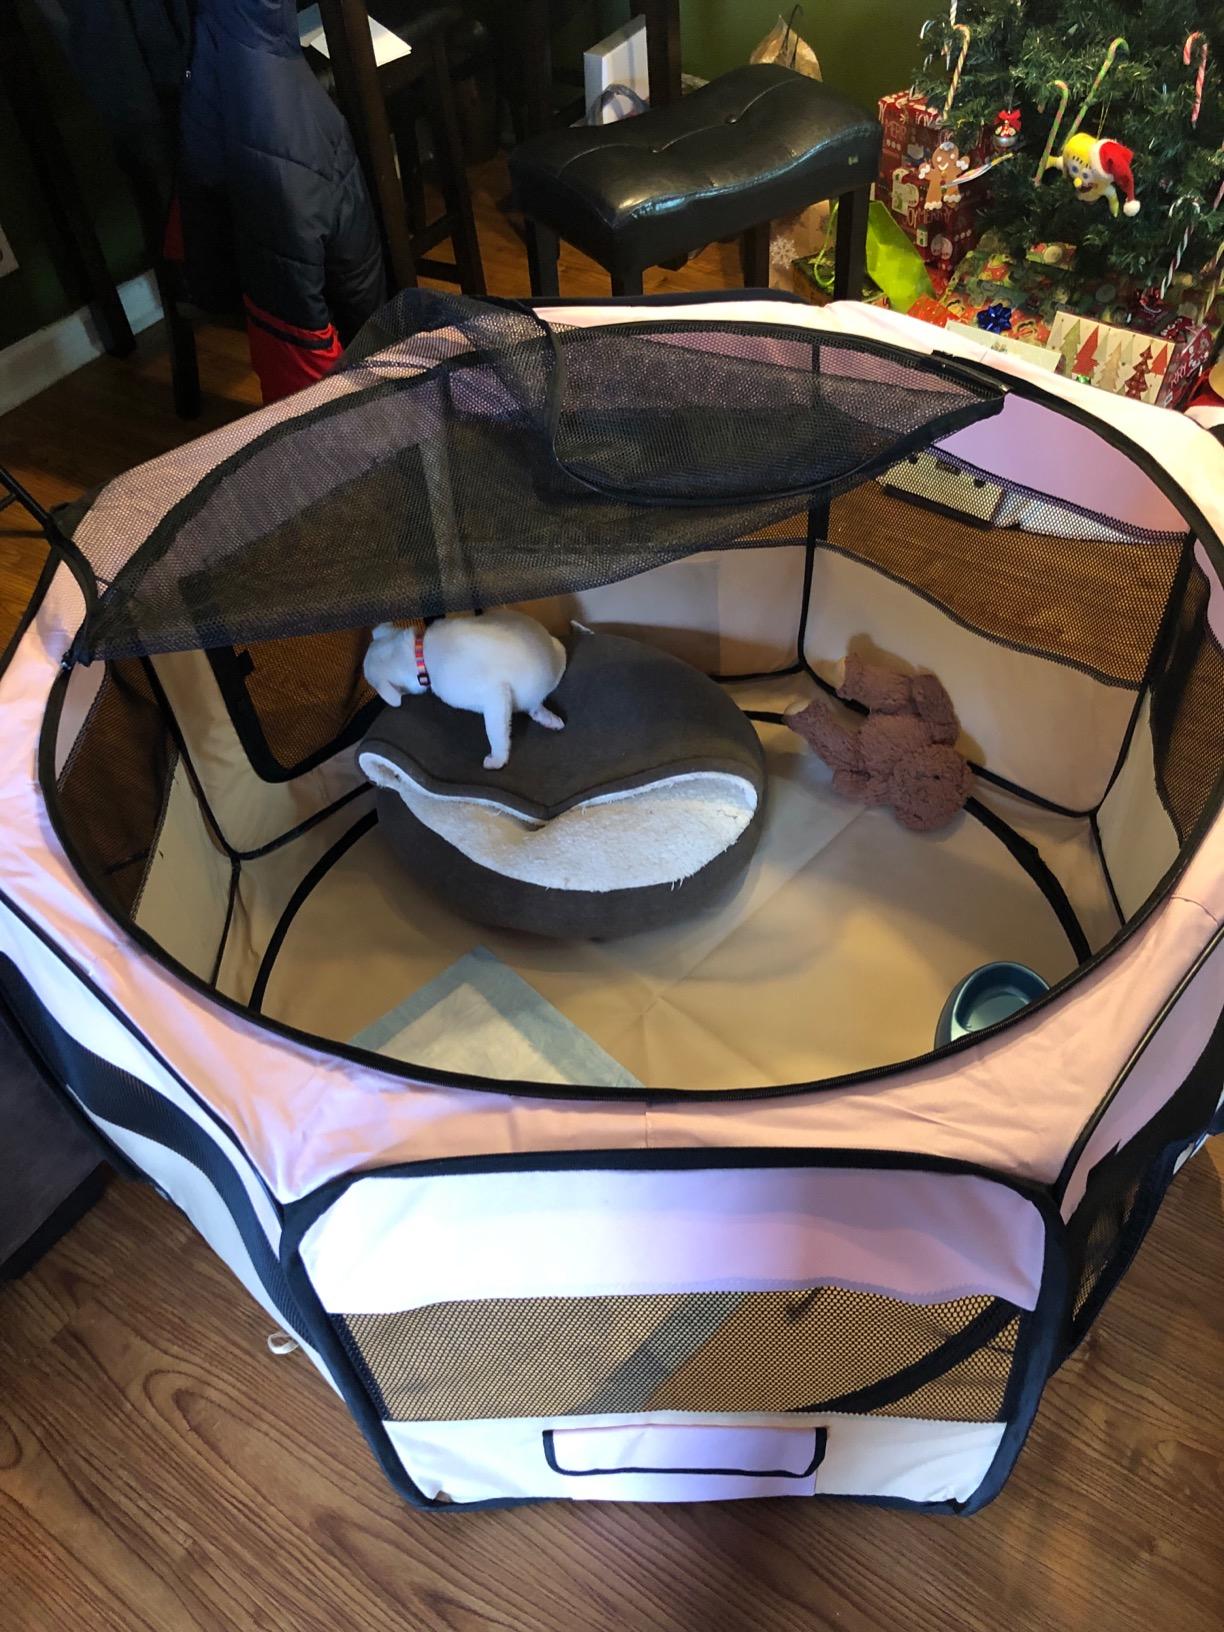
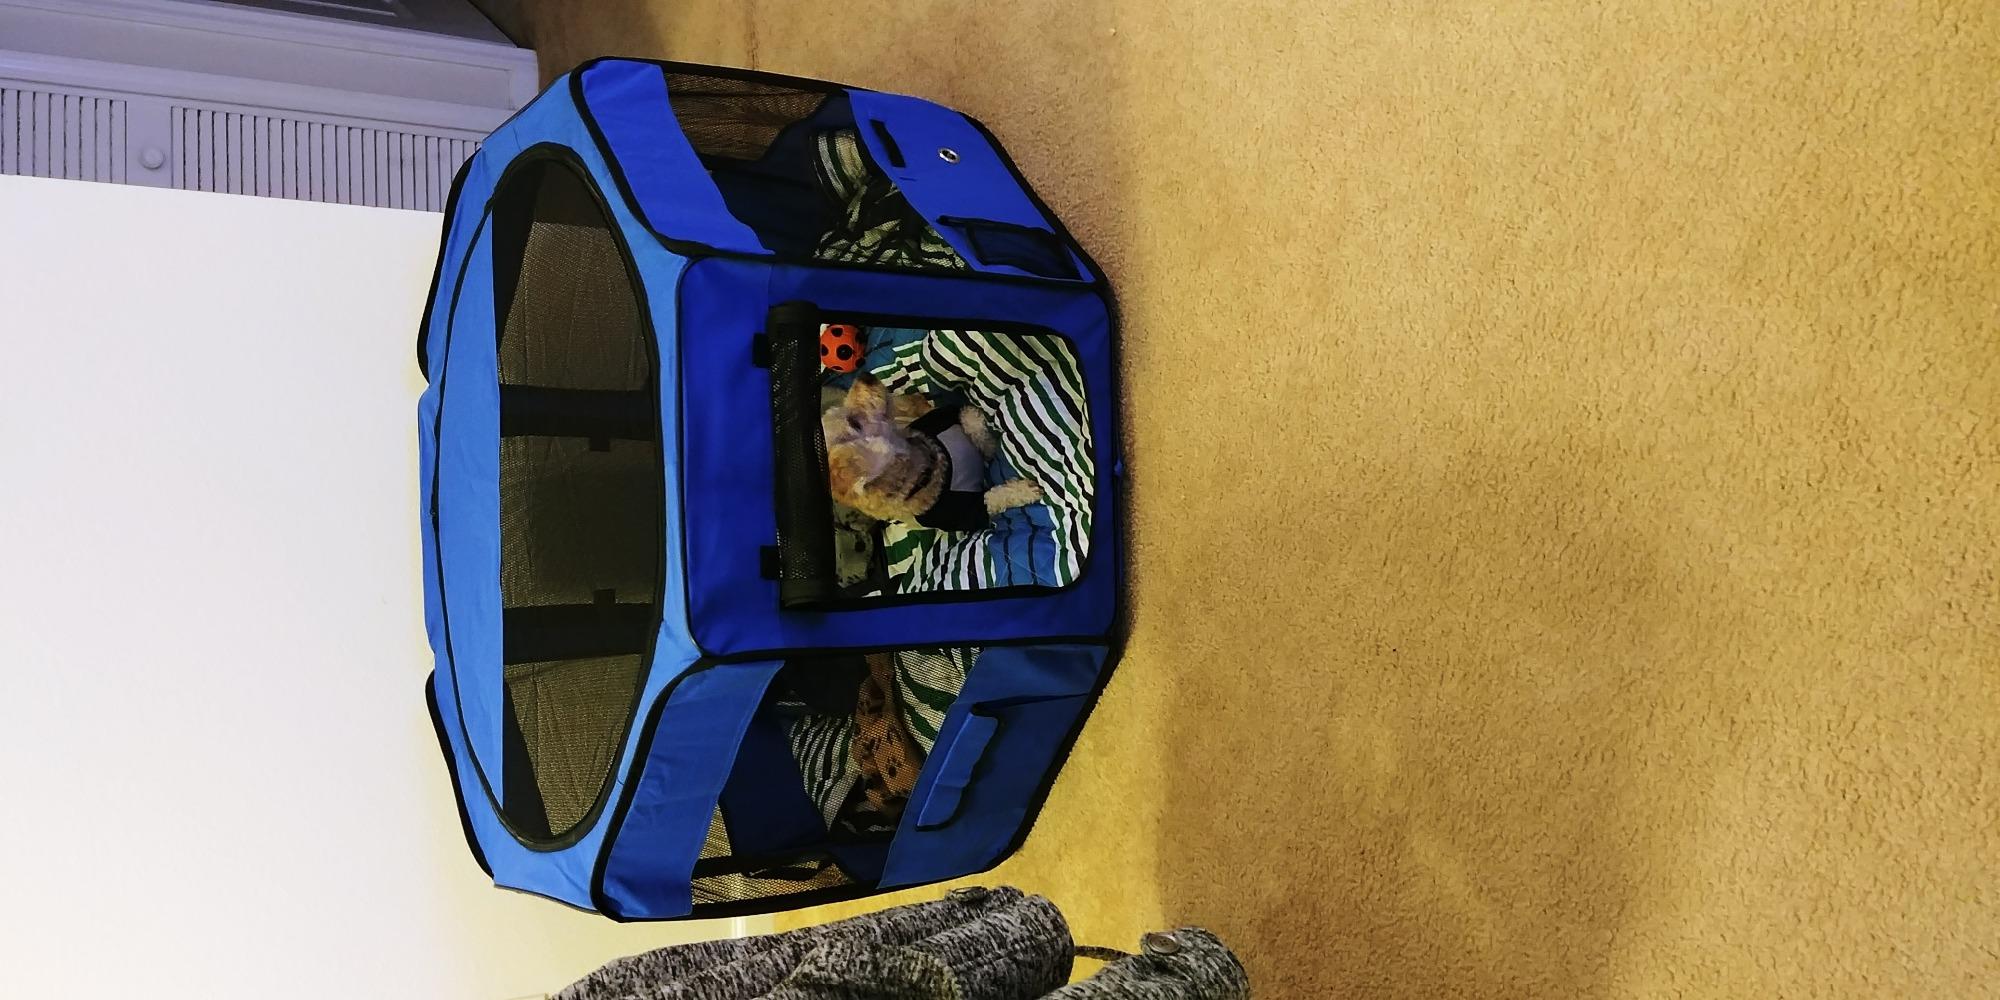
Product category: items_kennel
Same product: no